Tingena hemimochla

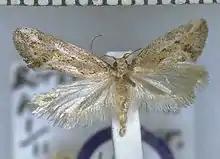
"Tingena hemimochla" male lectotype

This species was first described by Edward Meyrick in 1883 using specimens collected at Hamilton, Wellington and Napier in January and March. He originally named the species "Oecophora hemimochla". Meyrick went on to give a fuller description of the species in 1884. In 1915 Meyrick placed this species within the "Borkhausenia" genus. In 1926 Alfred Philpott studied the genitalia of the female of this species. George Hudson discussed this species under the name "B. hemimochla" in his 1928 publication "The butterflies and moths of New Zealand". In 1988 J. S. Dugdale placed this species in the genus "Tingena". The male lectotype, collected at the Wellington Botanic Garden, is held at the Natural History Museum, London. In 2004 the phylogenetic relationship of this species to similar species was studied.